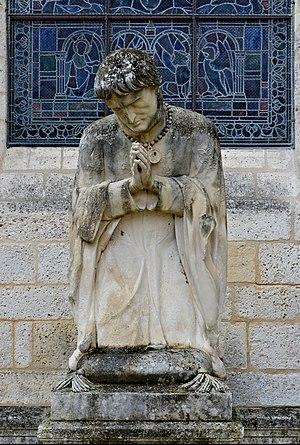
Statue (1876) de Jean de Valois-Orléans, comte d'Angoulême (1399-1467), par Gustave Louis Gaudran. Chevet de la cathédrale d'Angoulême, Charente, France.